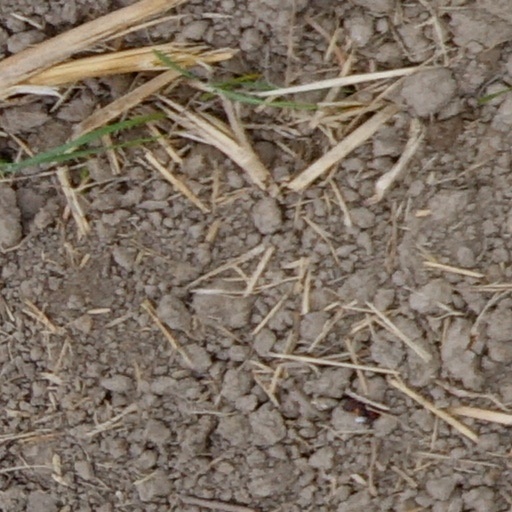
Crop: wheat